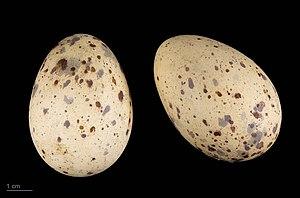
Porphyrio madagascariensis est une espèce d'oiseaux de la famille des Rallidae. Elle était et est encore parfois considérée comme une sous-espèce de la Talève sultane.